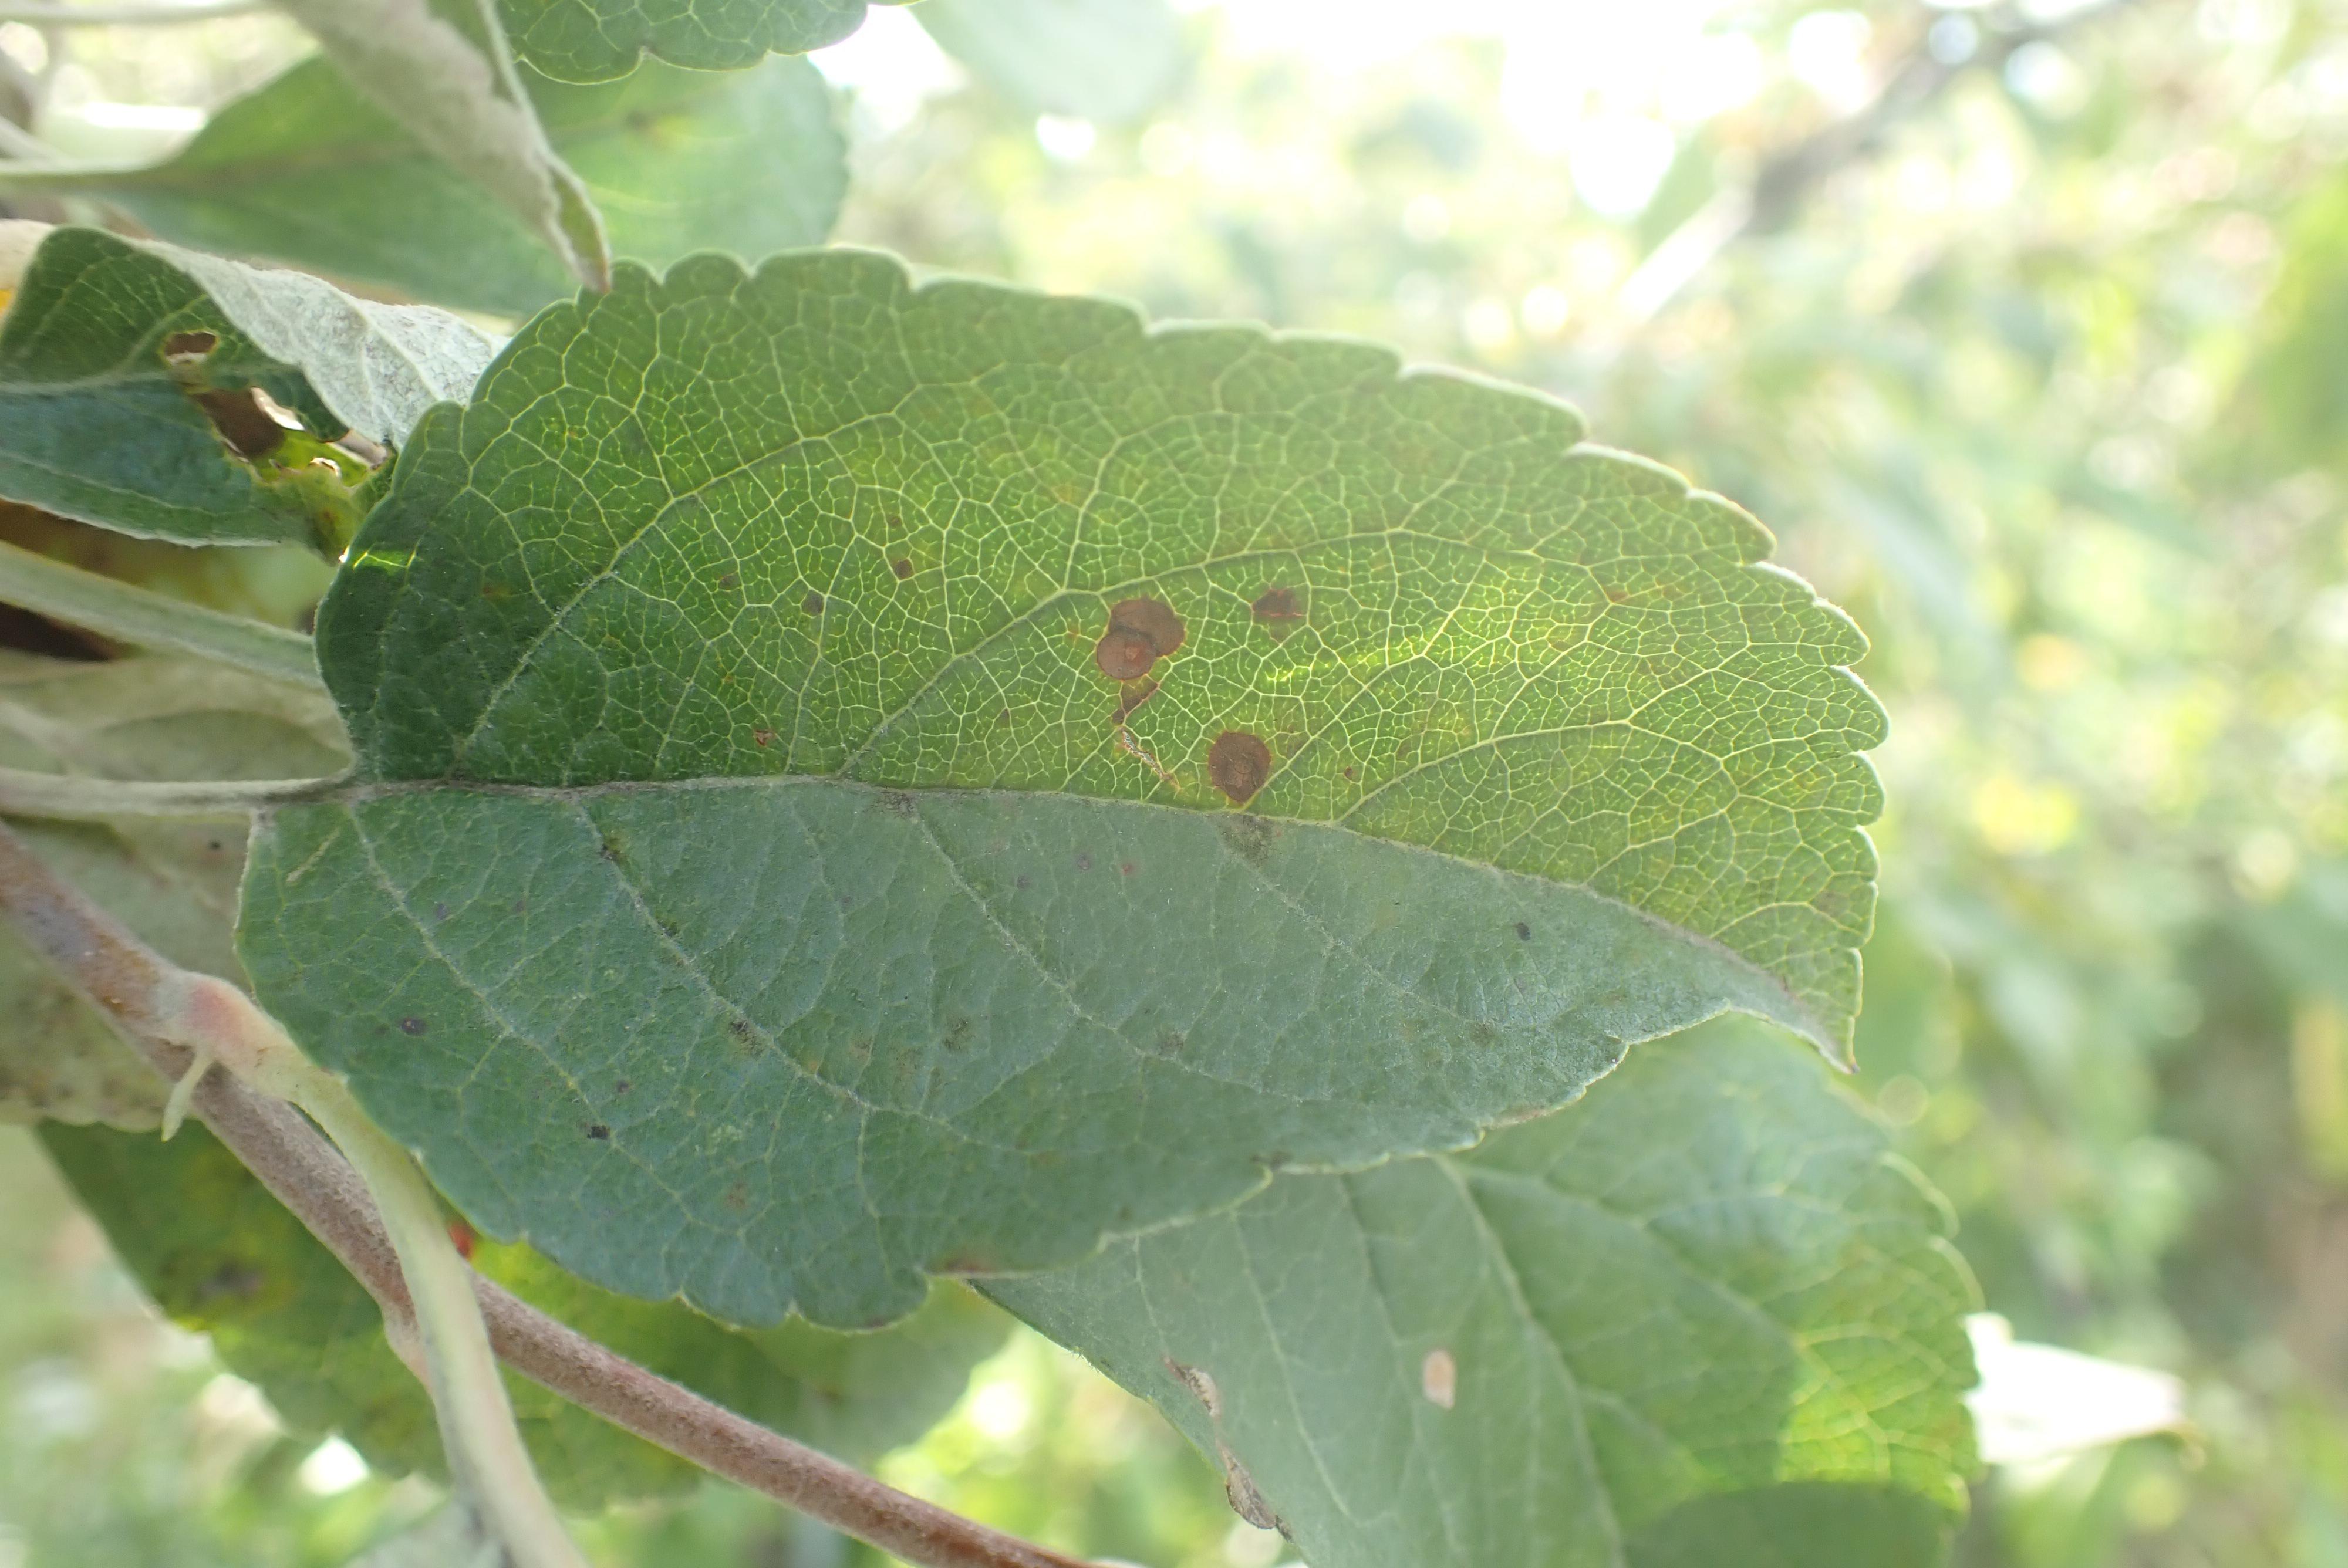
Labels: scab, frog_eye_leaf_spot